Observance of Christmas by country

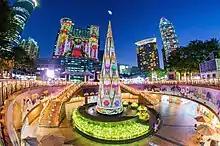
Christmasland in New Taipei City 2019

In Venezuela, Christmas is celebrated as a religious occasion. As in Colombia, the presents are brought by (Baby Jesus) instead of (Santa Claus), who still has an important role during this season.